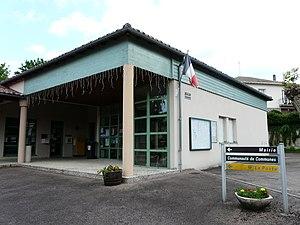
La mairie de Bussière-Badil, Dordogne, France.
Bussière-Badil est une commune française située dans le département de la Dordogne, en région Nouvelle-Aquitaine. De 1790 à 2015, la commune était le chef-lieu du canton de Bussière-Badil.